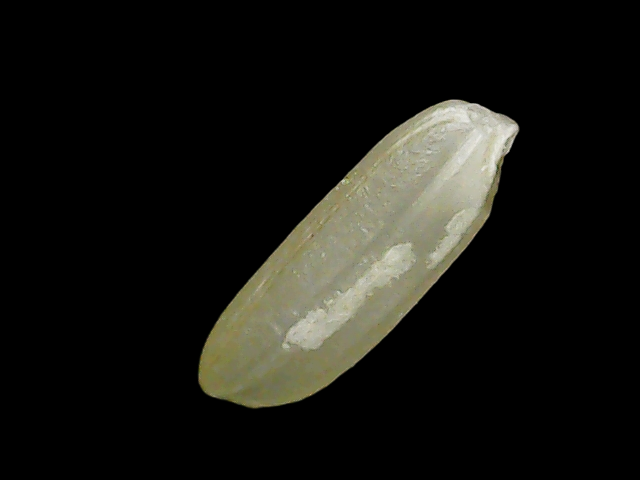
Rice variety: Binadhan21